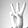
ASL letter: W